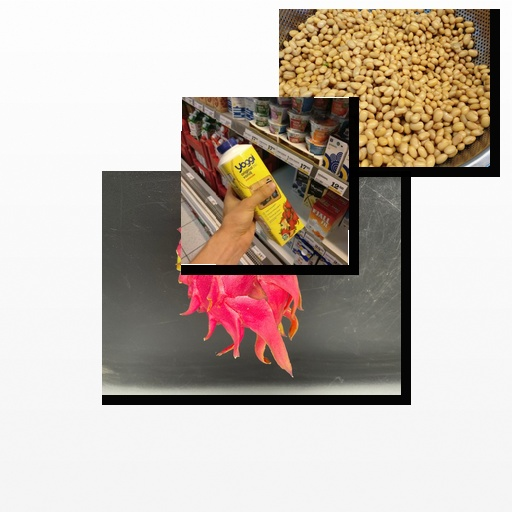
Food items: soybean, strawberry_yogurt, dragon_fruit